Jean Jacques Nshobozwabyosenumukiza

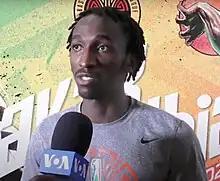
Nshobozwabyosenumukiza during an interview in 2023

Jean Jacques "J. J." Wilson Nshobozwabyosenumukiza (born 26 June 1998) is a Rwandan basketball player who currently plays for REG on loan from APR of the Rwanda Basketball League (RBL). He is also a member of the Rwanda national basketball team.